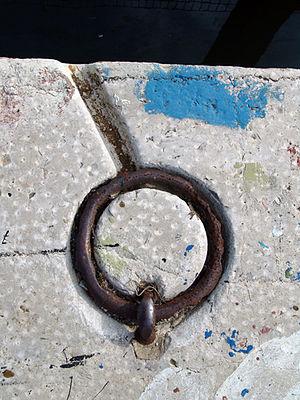
Un anneau est de manière générale un cercle fait d’une matière dure et qui sert à attacher quelque chose. En joaillerie, il s'agit d'une bague.